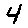
Label: 4